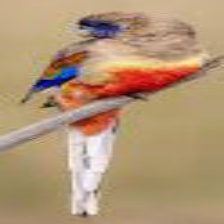
Species: EASTERN BLUEBONNET
Scientific name: NORTHIELLA HAEMATOGASTER